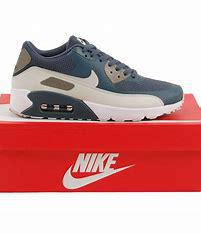
Brand: Nike
Model: Air Max 90 Sale